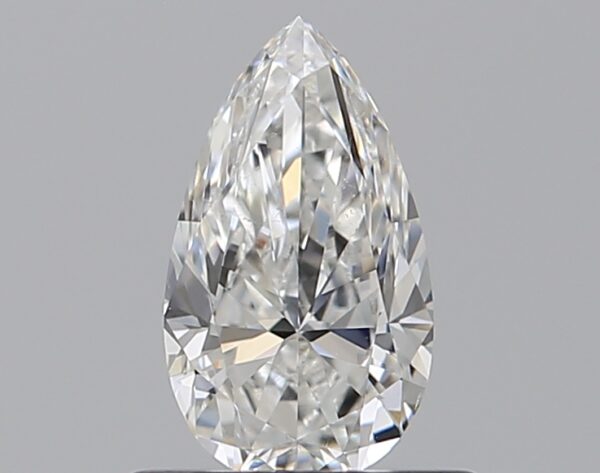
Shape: pear
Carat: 0.5
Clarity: SI1
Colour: F
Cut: EX
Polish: EX
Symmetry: VG
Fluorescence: F
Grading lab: GIA
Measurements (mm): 7.19 x 4.13 x 2.63